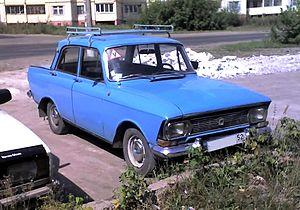
Le constructeur automobile russe Moskvitch a produit la berline Moskvitch 412 de 1967 à 1976. Version évoluée de la 408 de 1965, elle s'en distingue par ses phares rectangulaires. La voiture sera construite jusqu'en 2001 par l'usine Izhmash d'Ijevsk.